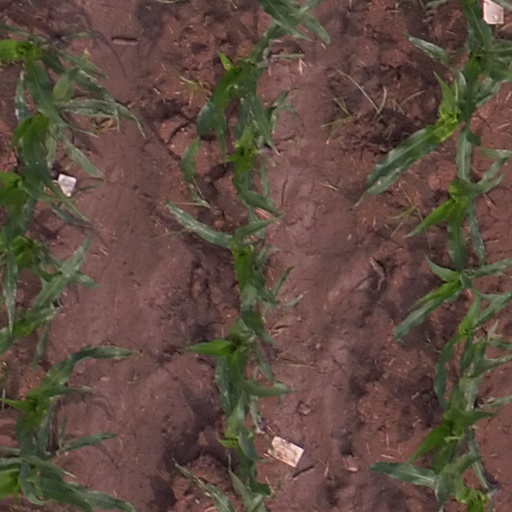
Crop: maize; corn